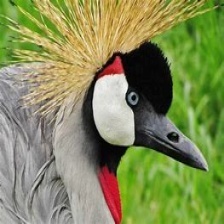
Species: AFRICAN CROWNED CRANE
Scientific name: BALEARICA REGULORUM
ImageNet parent category: crane